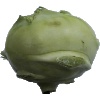
Label: kohlrabi